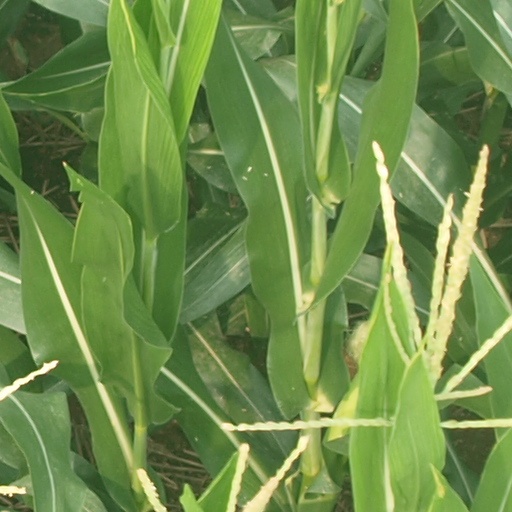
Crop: maize; corn